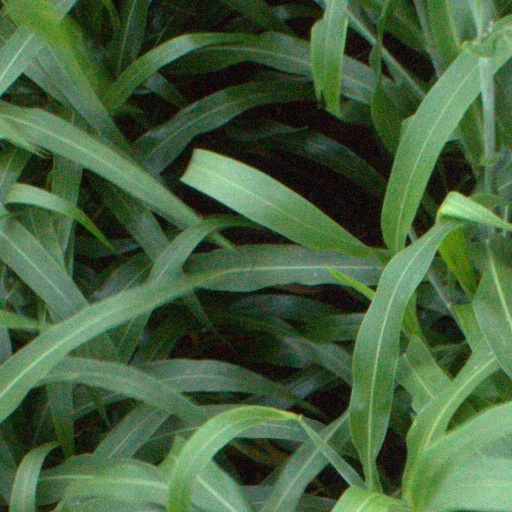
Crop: sorghum